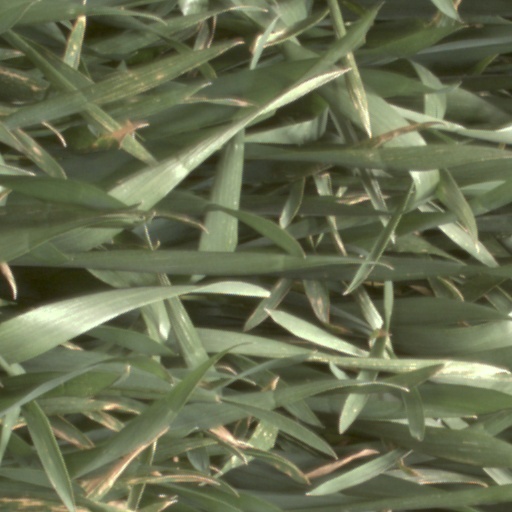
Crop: wheat